Alfred Croiset

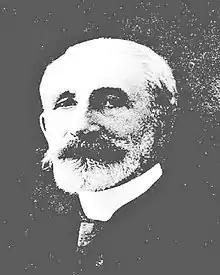
Alfred Croiset

Born in Paris, Alfred Croiset, son of the teacher and classical philologist (François) Paul Croiset (1814-1897), attended the "Lycée Charlemagne" from 1855 to 1859 and then until 1864 the "Lycée Louis-le-Grand" in Paris. His brother Maurice (1846–1935), who was one year younger, also became an important classical philologist, and the brothers often worked together.